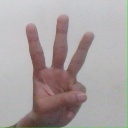
अक्षर: व